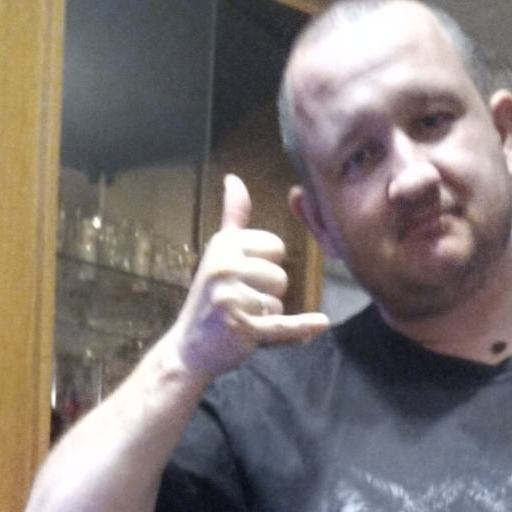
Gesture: call